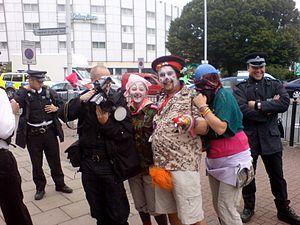
Un Forward Intelligence Team est une unité composée d'au moins un policier qui est déployée par l'une des forces policières du Royaume-Uni dans le but d'amasser des renseignements pouvant servir aux activités policières sur le terrain. Dans certaines circonstances, les unités peuvent s'opposer aux activistes et intervenir dans le cas de comportements antisociaux. Les unités ont recours aux caméras, caméscopes et enregistreurs audio pour mener une surveillance manifeste du public. Chacune des informations recueillies est ajoutée à la base de données Crimint.